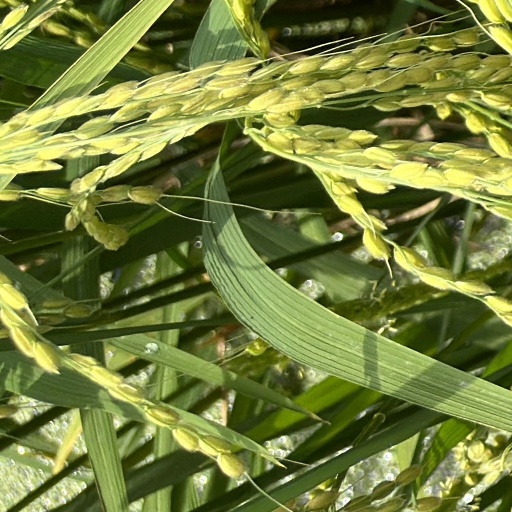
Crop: rice